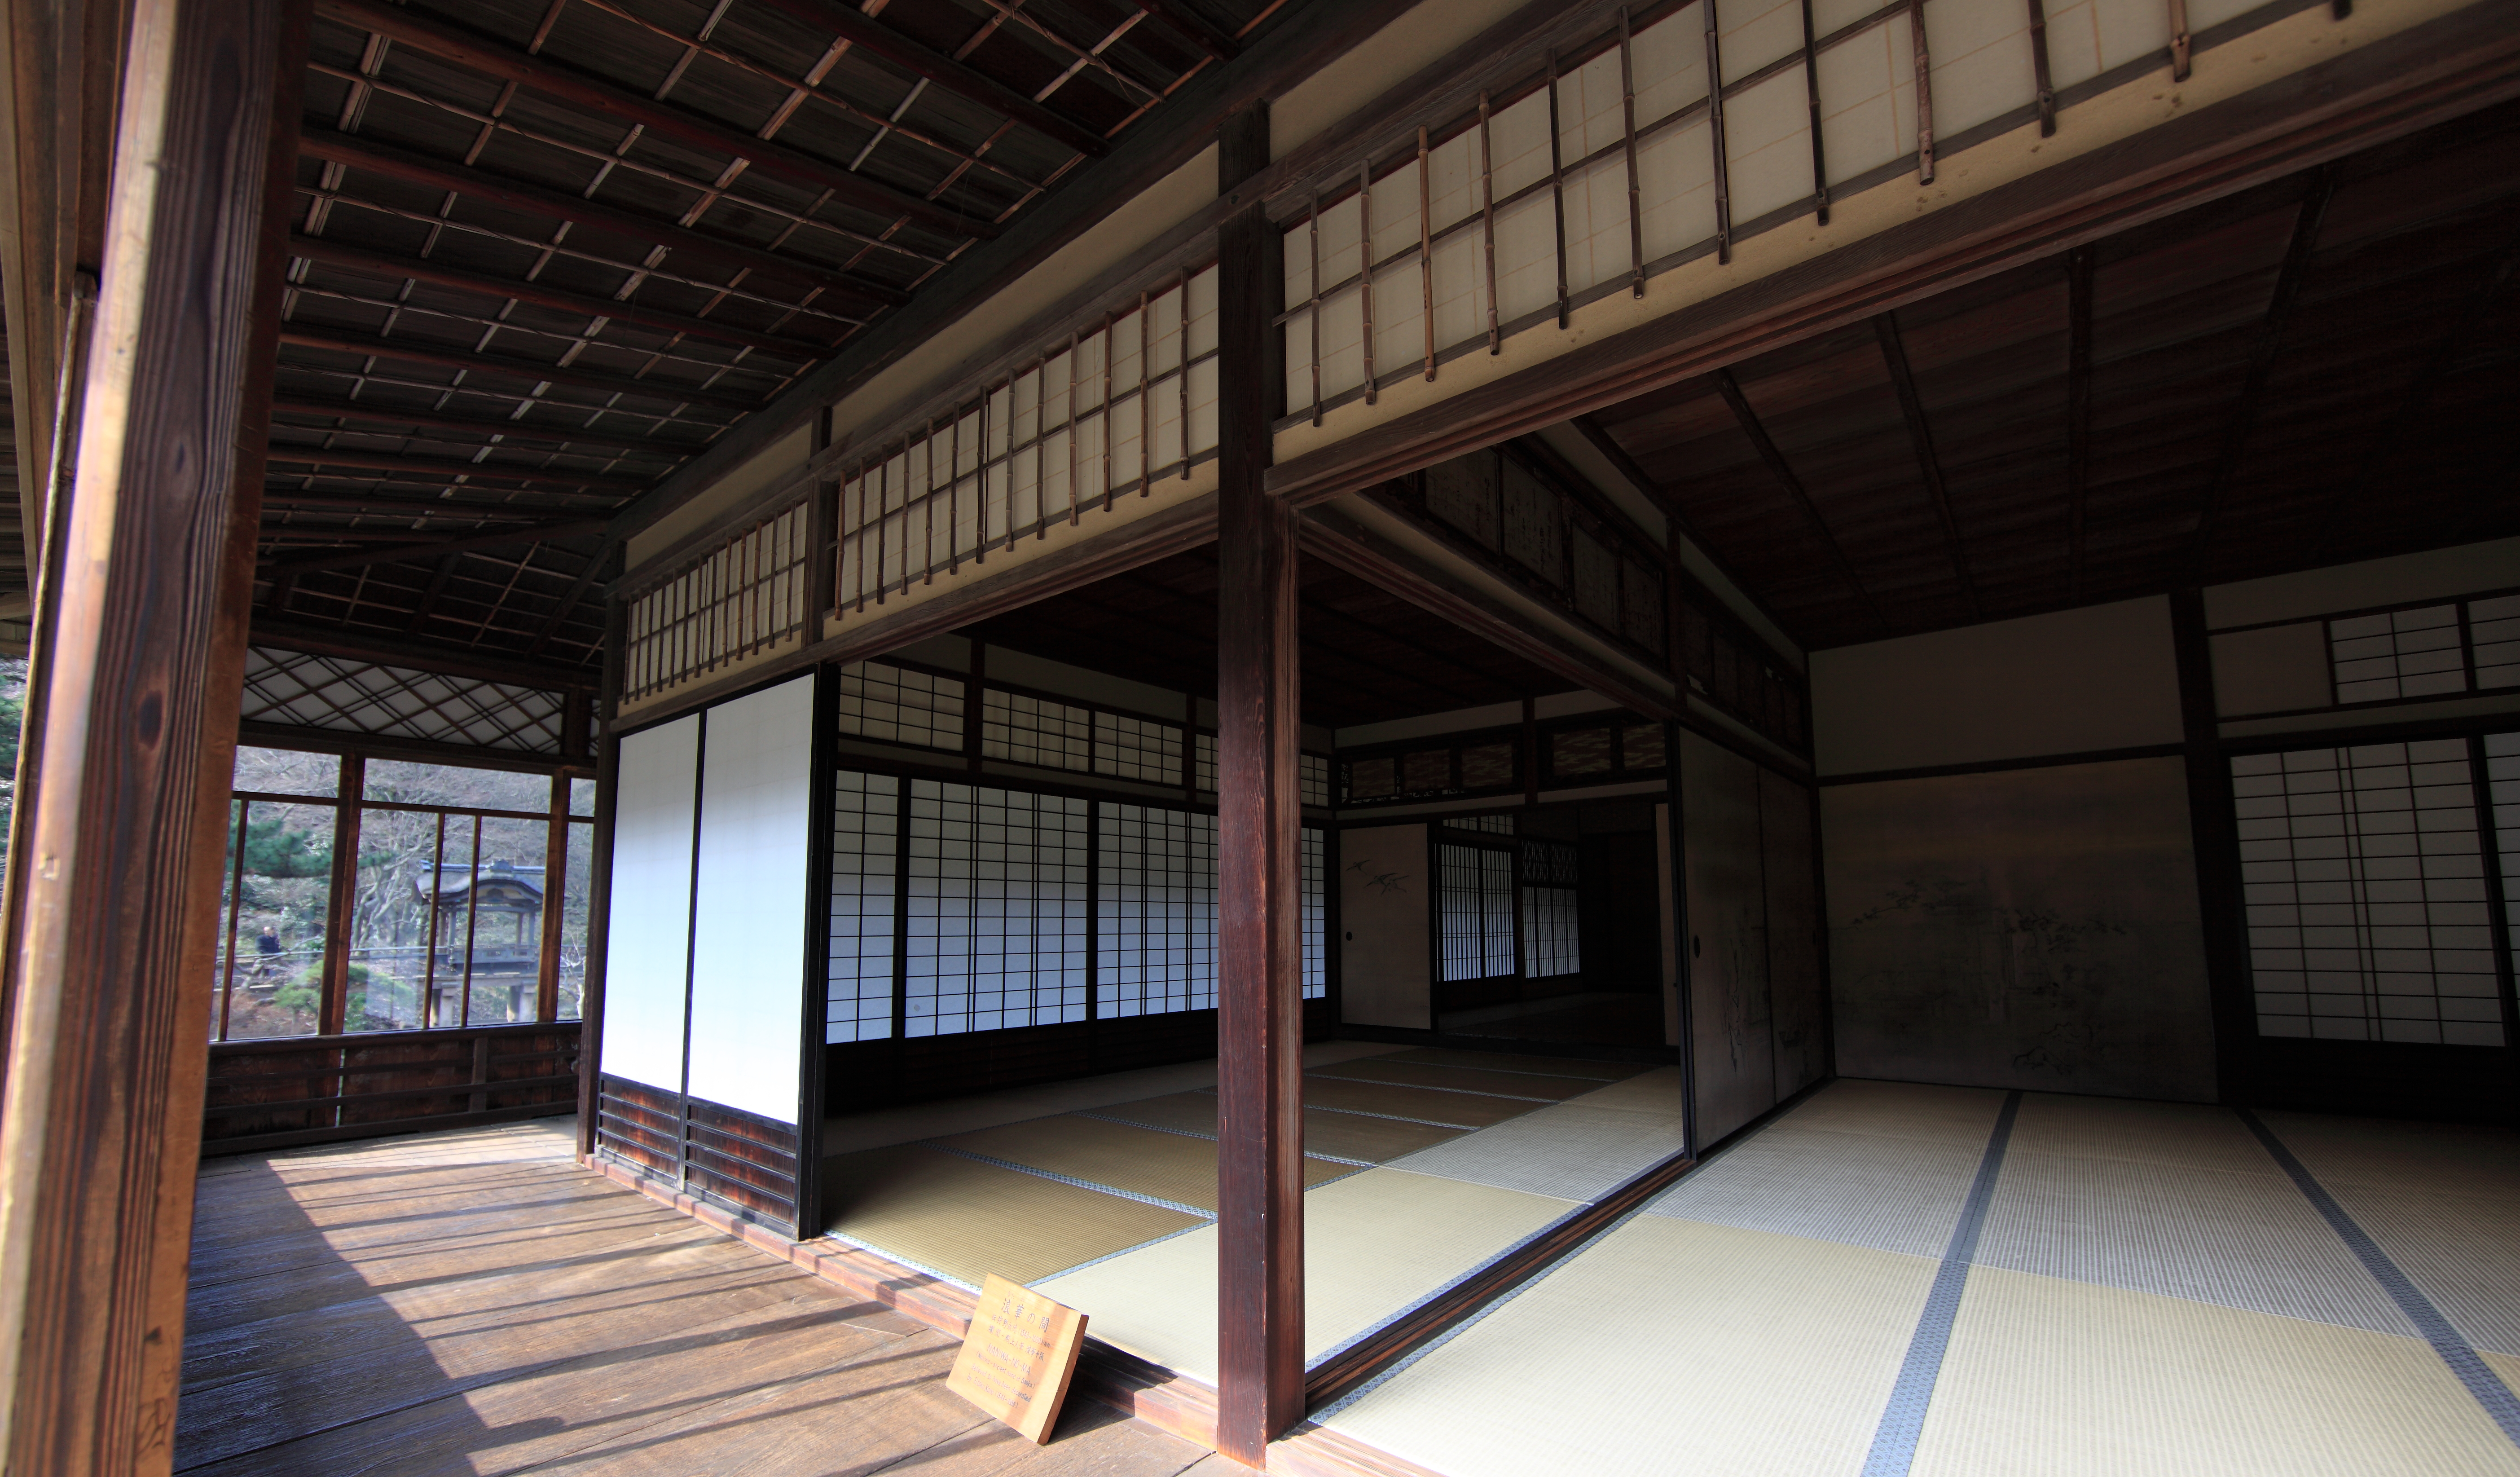
architecture, wood, house, interior, home, high, hall, ancient, residence, professional, interior design, cool image, design, japanese, 5d, style, hires, markii, traditional, hi, res, resolution, sliding, partition